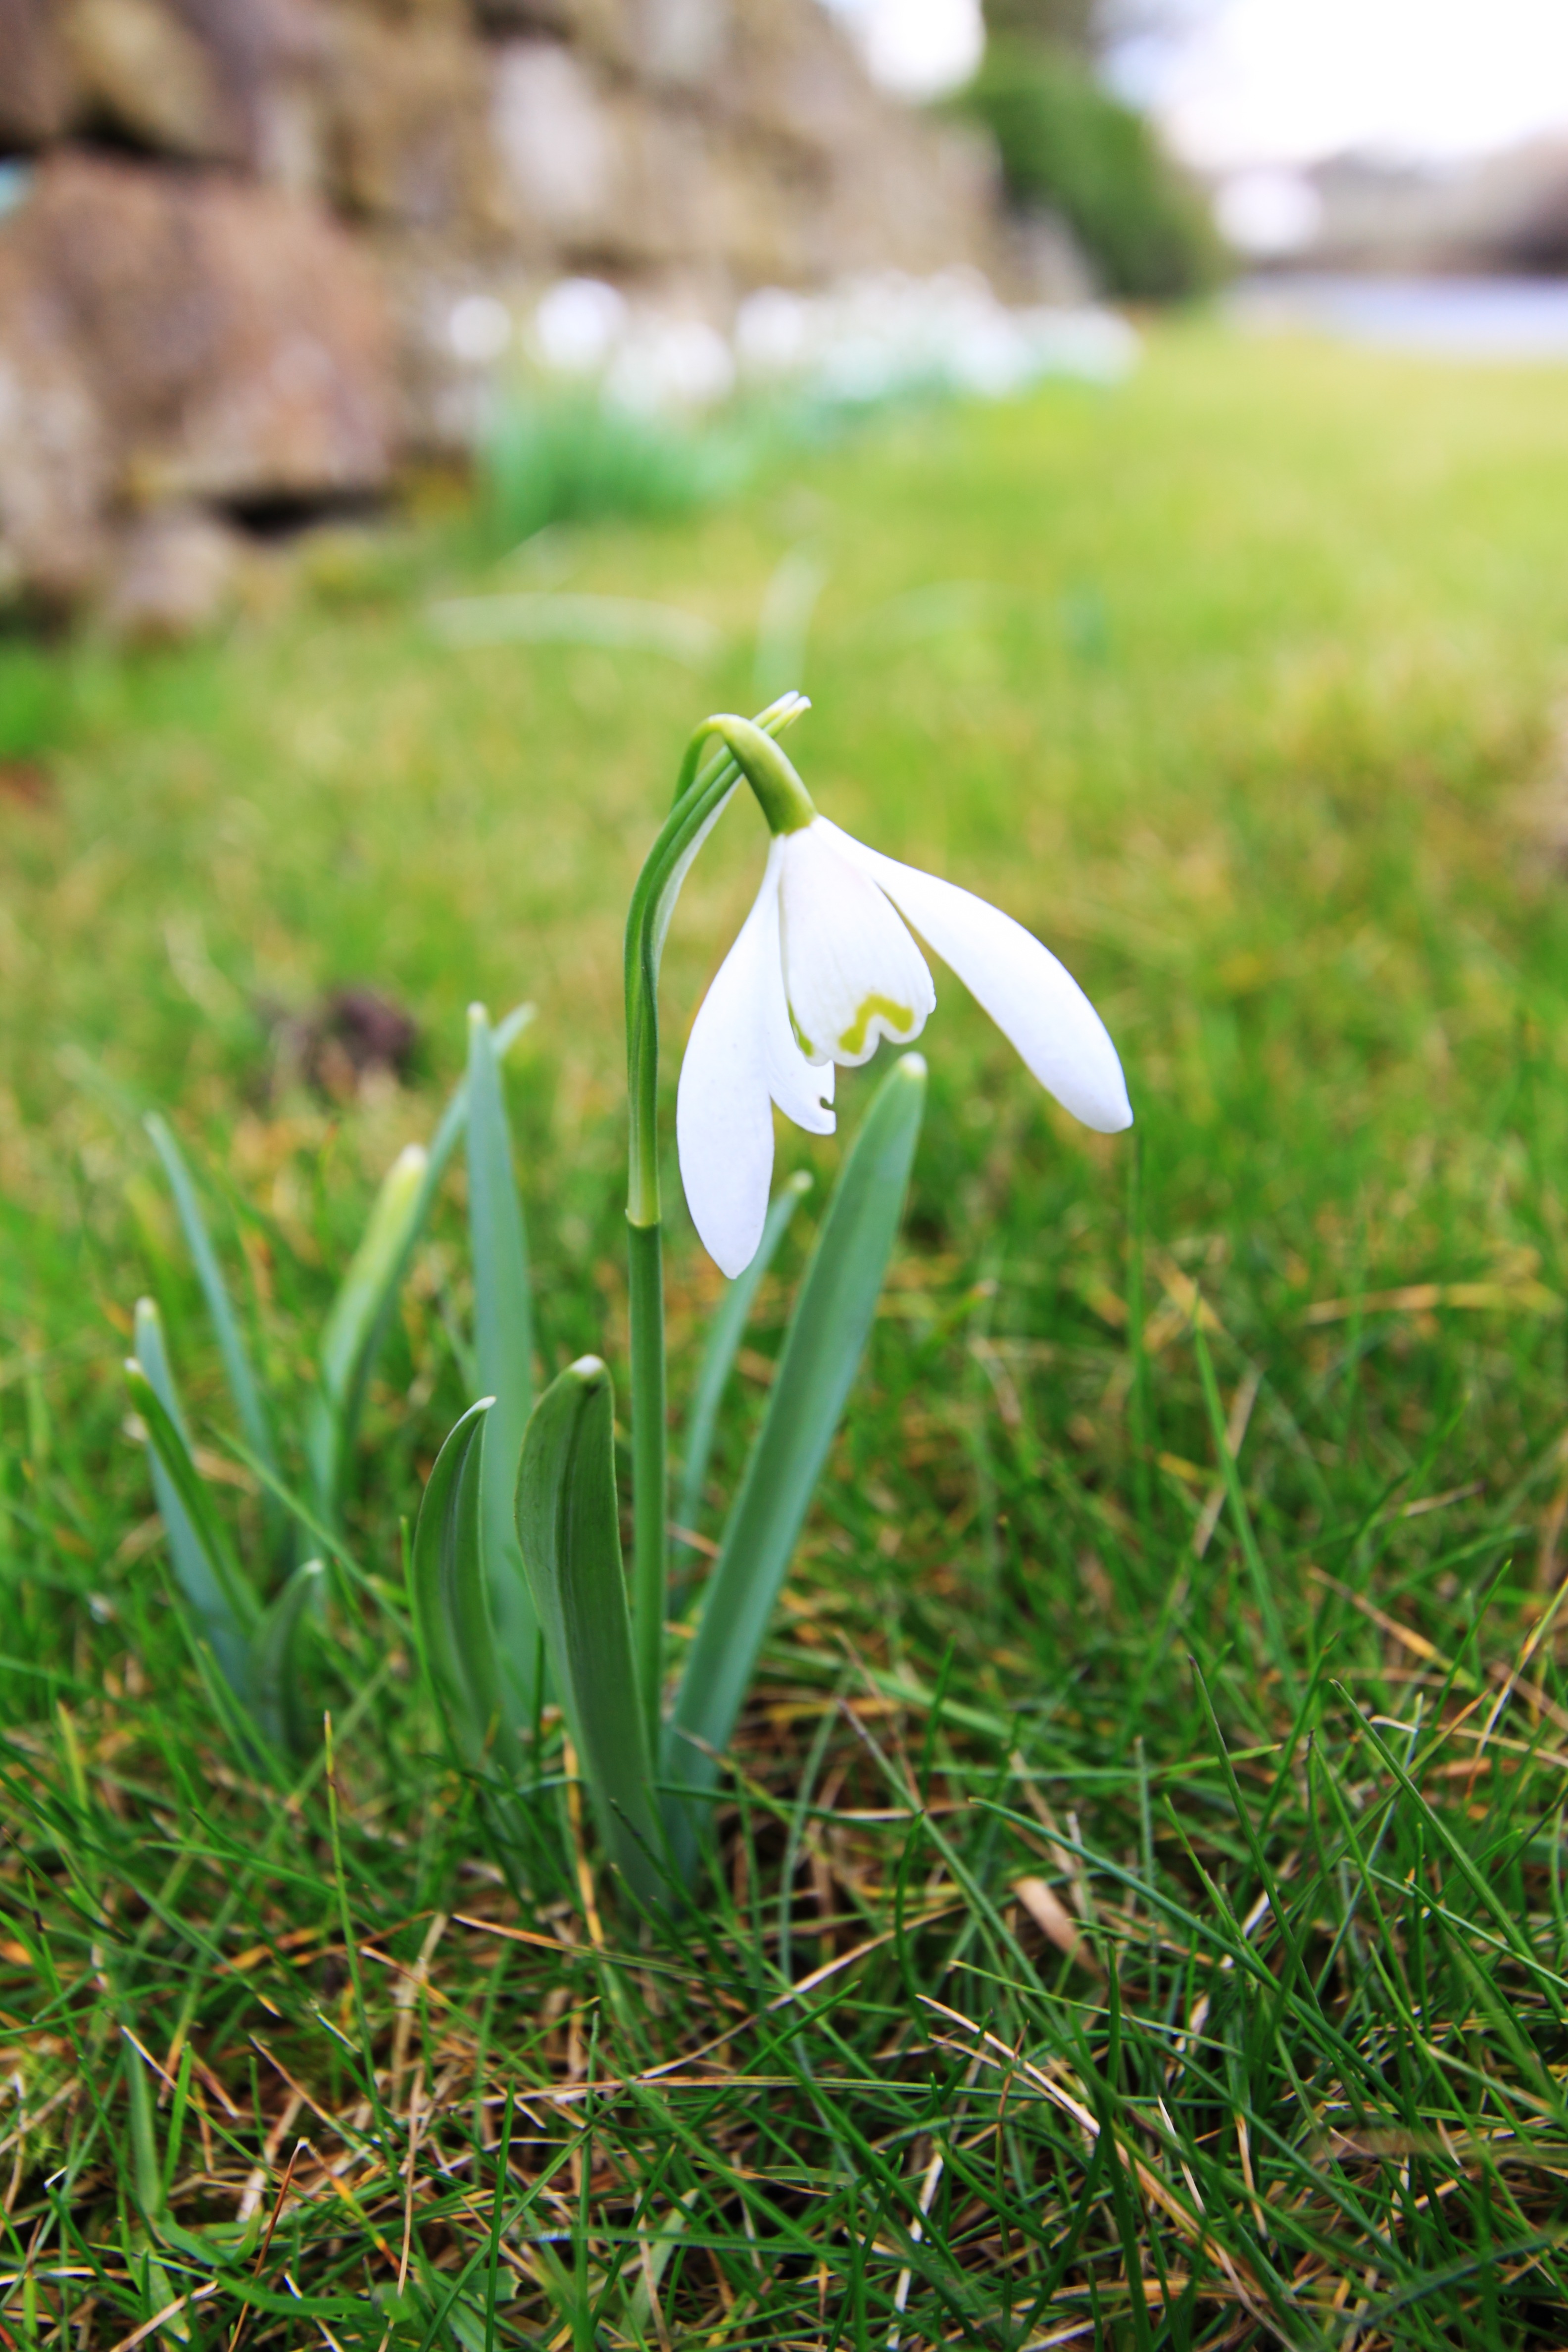
grass, outdoor, blossom, plant, white, field, lawn, meadow, stem, leaf, flower, petal, bloom, floral, spring, green, park, fresh, botany, garden, flora, season, wildflower, flowers, vegetation, seasonal, detail, snowdrop, bud, galanthus, flowering plant, grass family, land plant